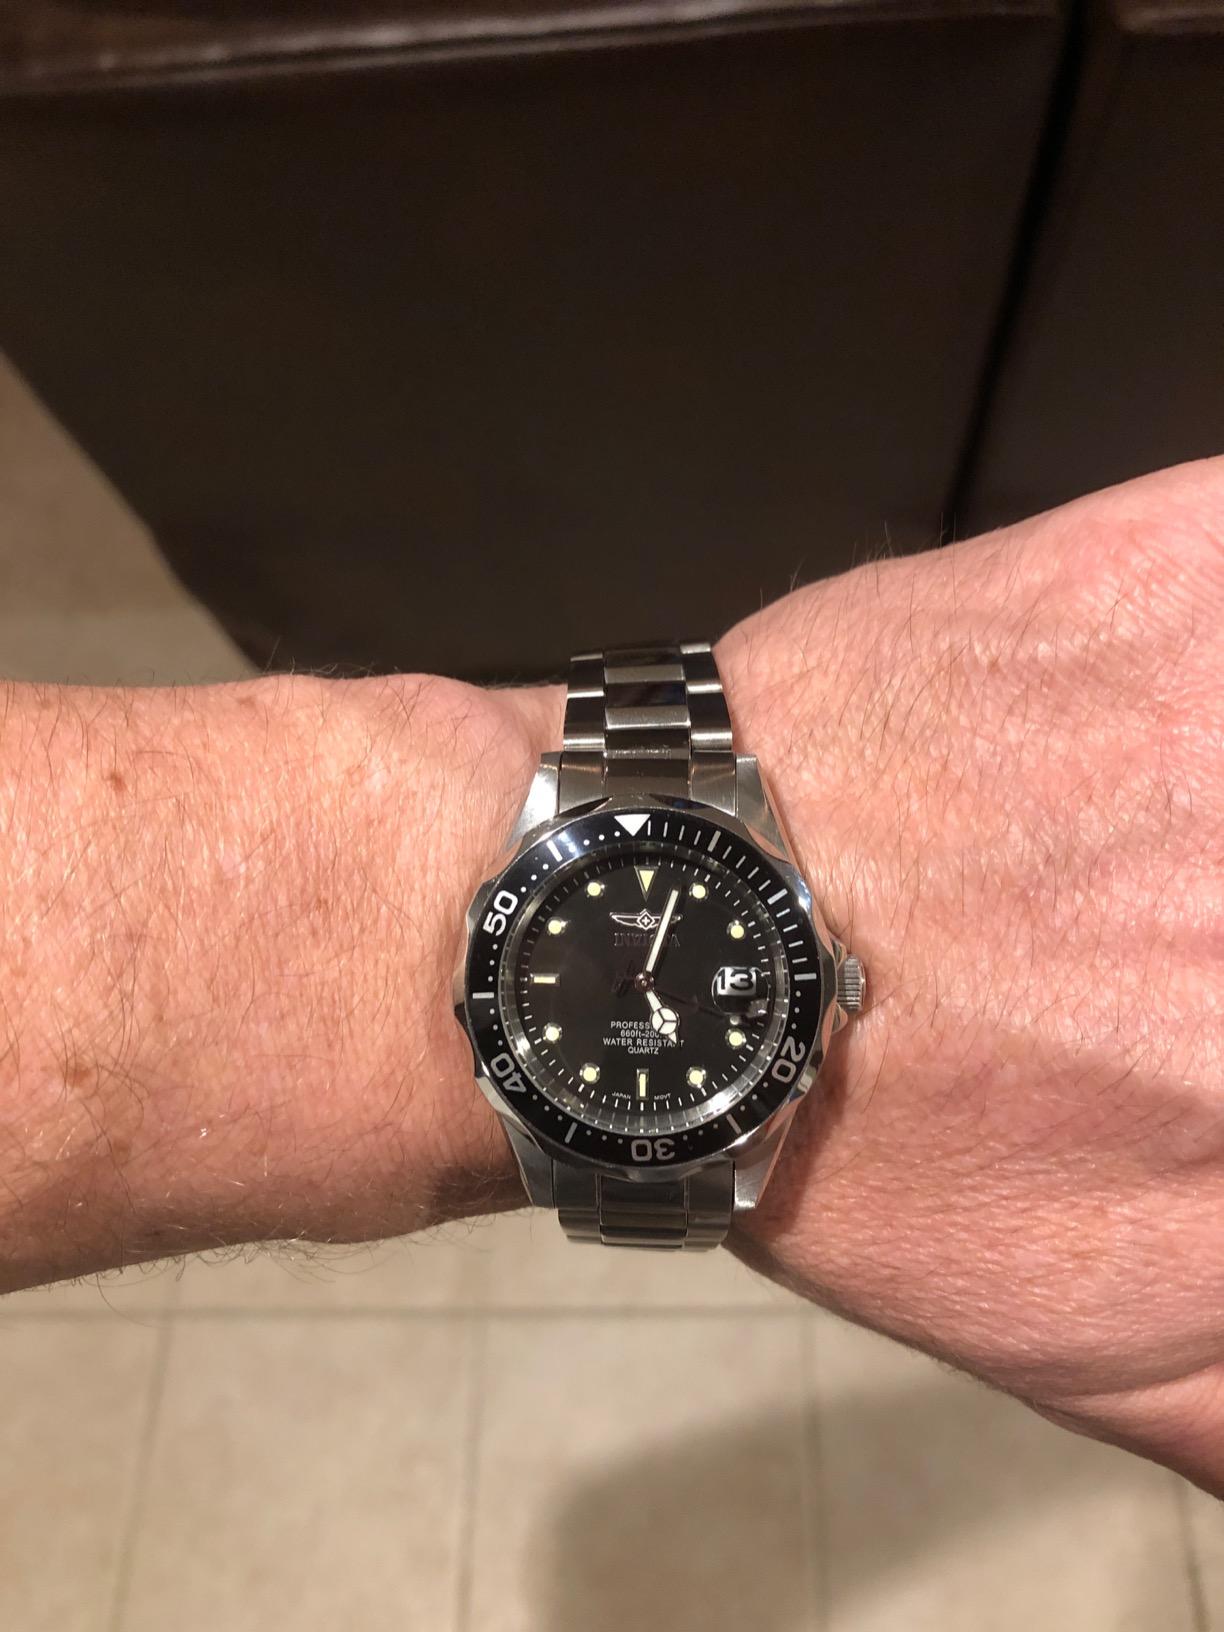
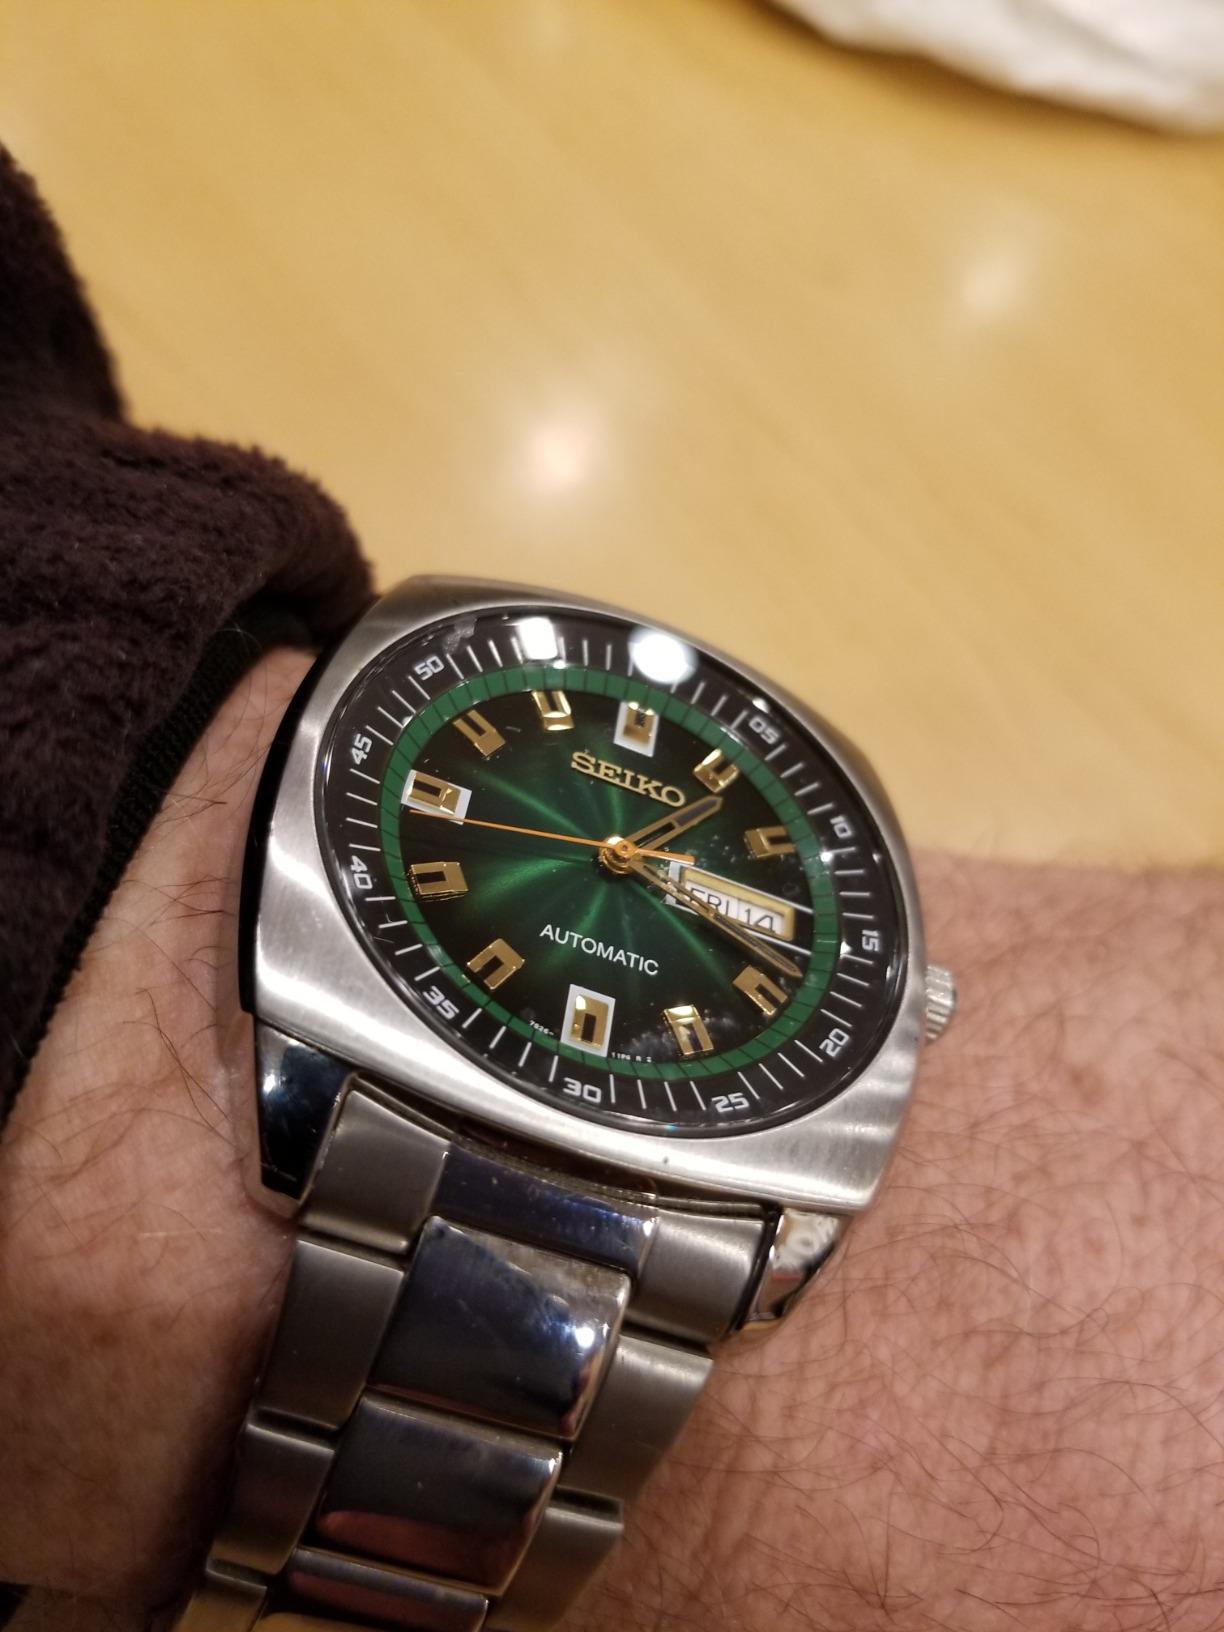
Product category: accessories_watch
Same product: no